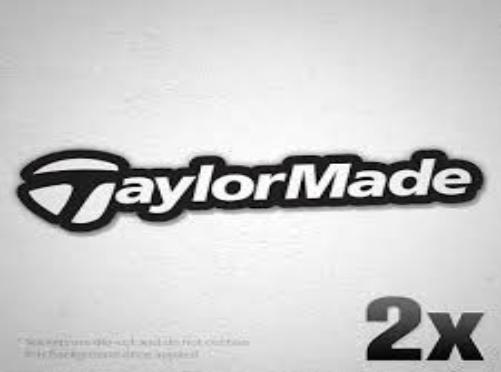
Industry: Sports